Frank Benson (actor)

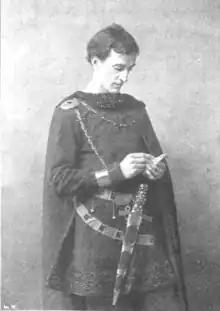
young clean shaven white man in 16th century costume

Sir Francis Robert Benson (4 November 1858 – 31 December 1939) was an English tennis player and an actor-manager. He founded his own company in 1883 and produced all but two of Shakespeare's plays. His thirty-year association with the Shakespeare Memorial Theatre and the annual Shakespeare Festival in Stratford-upon-Avon laid down foundations for the creation of the Royal Shakespeare Company after his death.